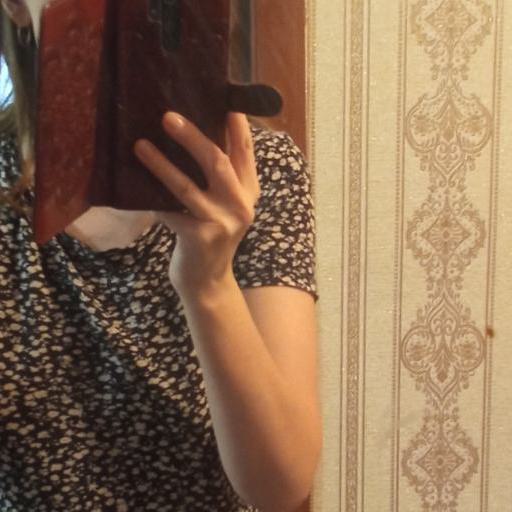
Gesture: no_gesture